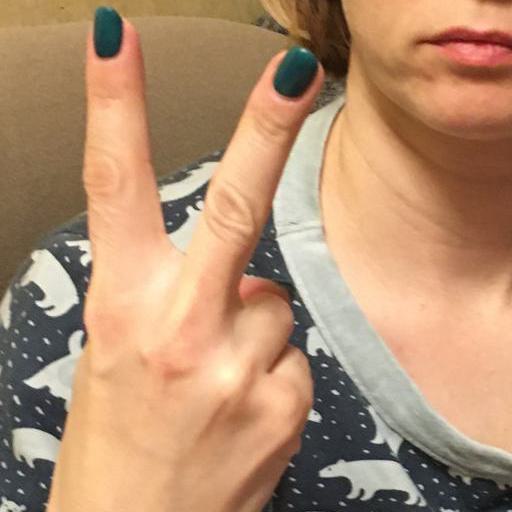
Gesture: peace_inverted